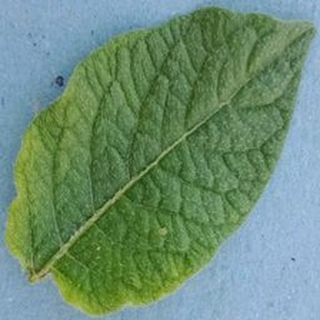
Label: healthy_potato